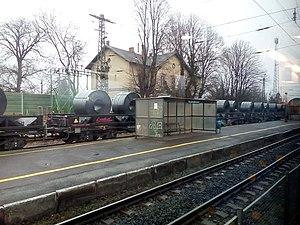
La gare de Győrszentiván est une halte ferroviaire hongroise, située à Győr.